Data Darbar

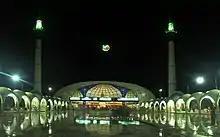

The shrine of Hujwiri is housed in a Mughal era tomb crafted of carved white marble. The tomb is surrounded by a massive marble courtyard, while a new educational institution at the shrine complex utilizes modernist architecture.